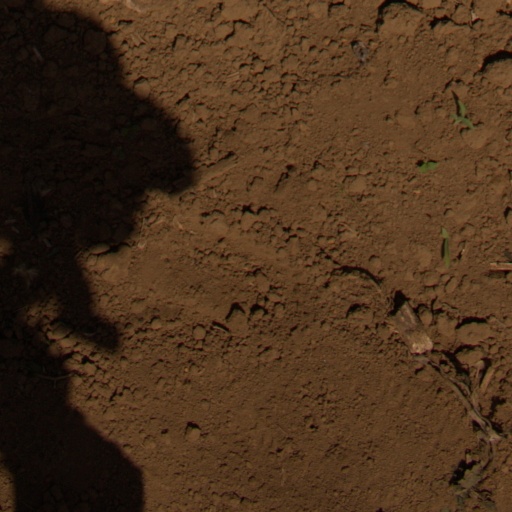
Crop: Jerusalem artichoke